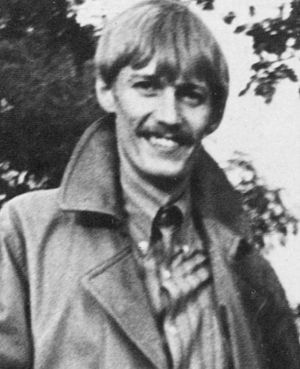
Hansi Schwarz
"Hans Carl ""Hansi"" Schwarz var en svensk musiker, kultureentreprenør og festivalarrangør.